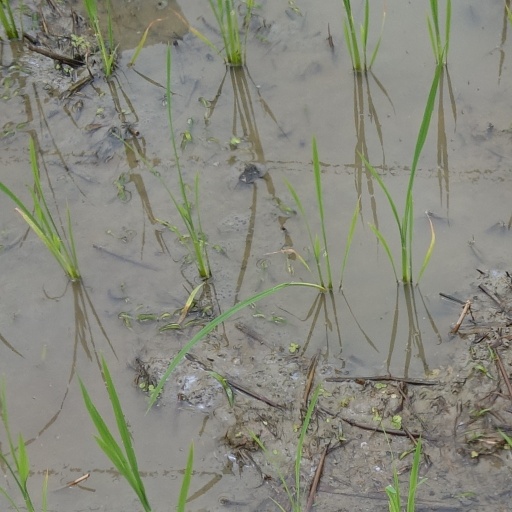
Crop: rice